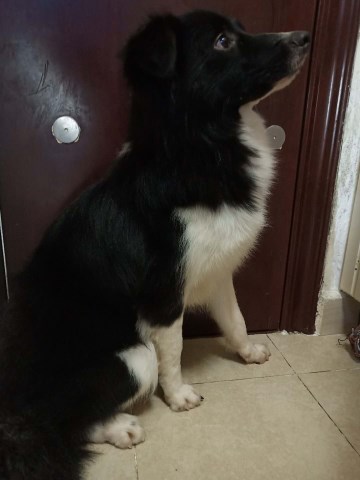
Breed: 2594-n000109-Border_collie